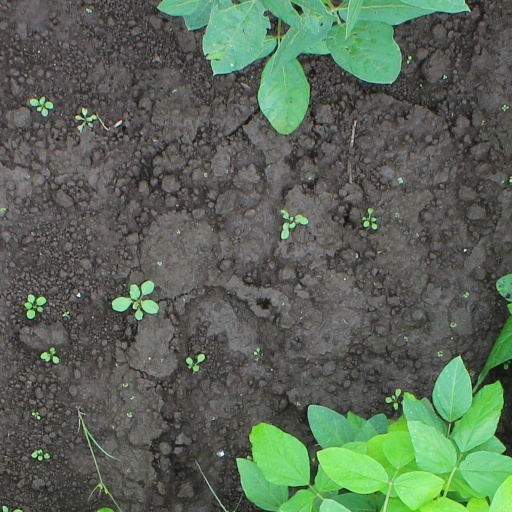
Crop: soybean